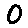
Label: 0